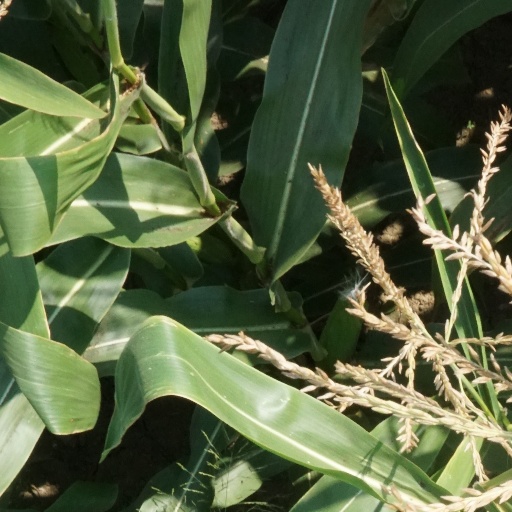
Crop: maize; corn